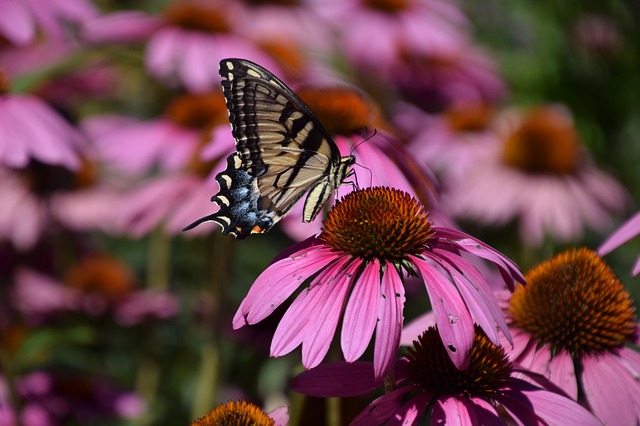
Label: butterfly